Matteo Lovato

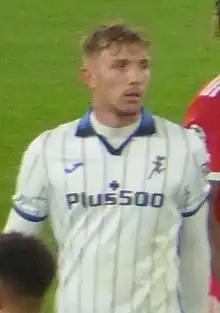
Lovato playing for Atalanta in 2021

Matteo Lovato (born 14 February 2000) is an Italian professional footballer who plays as a centre-back for club Salernitana.